Greg Germann

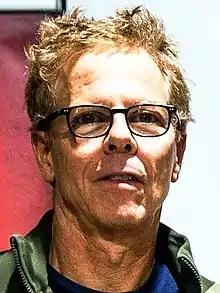
Germann in 2022

Gregory Andrew Germann (born February 26, 1958) is an American actor who is known for playing Richard Fish on the television series "Ally McBeal", which earned him a Screen Actors Guild award. He also is known for his roles as Eric "Rico" Morrow on the sitcom "Ned & Stacey", Tom Koracick in "Grey's Anatomy" and as Hades in Season Five of "Once Upon a Time".